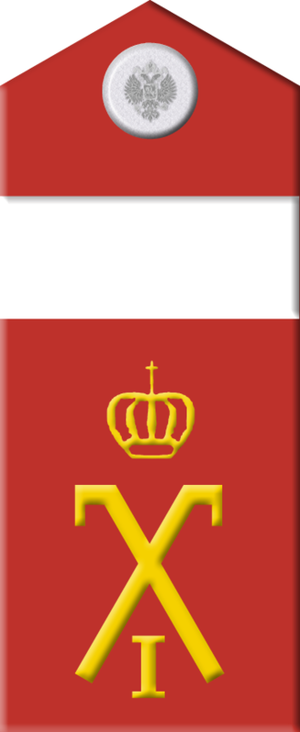
L’armée impériale russe est le nom donné aux forces militaires de l’Empire russe avant 1917 et la révolution d'Octobre. C’est elle qui vainquit entre autres les forces de Napoléon de 1812 à 1814 et qui mena de nombreuses guerres contre les Ottomans de 1676 à 1917. Elle était dirigée par les empereurs.